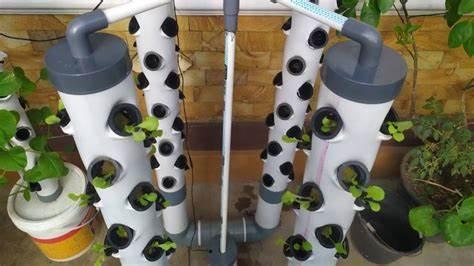
Huu ni mfumo wa kisasa wa kilimo cha wima unaotumia mabomba meupe ya PVC . Mimea midogo inaonekana kuchomoza kwenye mashimo yaliyochimbwa kwneye mabomba hayo ikionyesha matumizi bora ya nafasi. Mfumo huu ni mzuri kwa kilimo mjini.